5 to 7

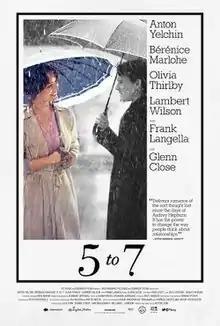
Theatrical release poster

5 to 7 is a 2014 American romantic film written and directed by Victor Levin and starring Anton Yelchin, Bérénice Marlohe, Olivia Thirlby, Lambert Wilson, Frank Langella, Glenn Close and Eric Stoltz. Yelchin plays Brian, a 24-year-old writer who has an affair with a 33-year-old married French woman, Arielle (Marlohe). Arielle and her middle-aged husband, Valéry (Wilson), have an agreement allowing them to have extramarital affairs as long as they are confined to the hours between 5 and 7 p.m.